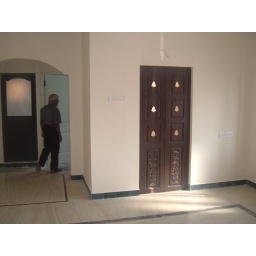
The pooja room in the ground floor